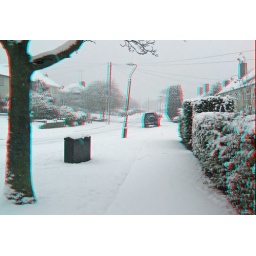
Winter in anaglyph 3D red blue glasses to view